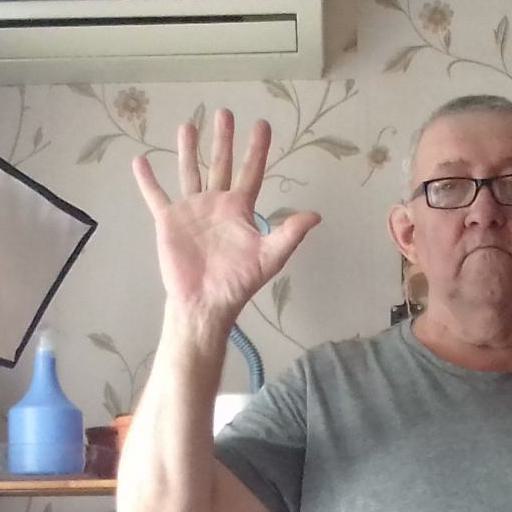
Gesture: palm